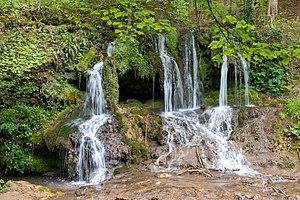
La commune de Malko Tarnovo est située dans le sud-est de la Bulgarie.